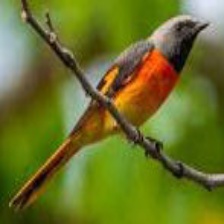
Species: FIERY MINIVET
Scientific name: PERICROCOTUS IGNEUS